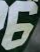
Number: 6